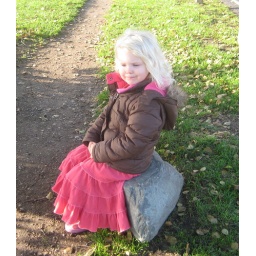
Resting on a rock by the river